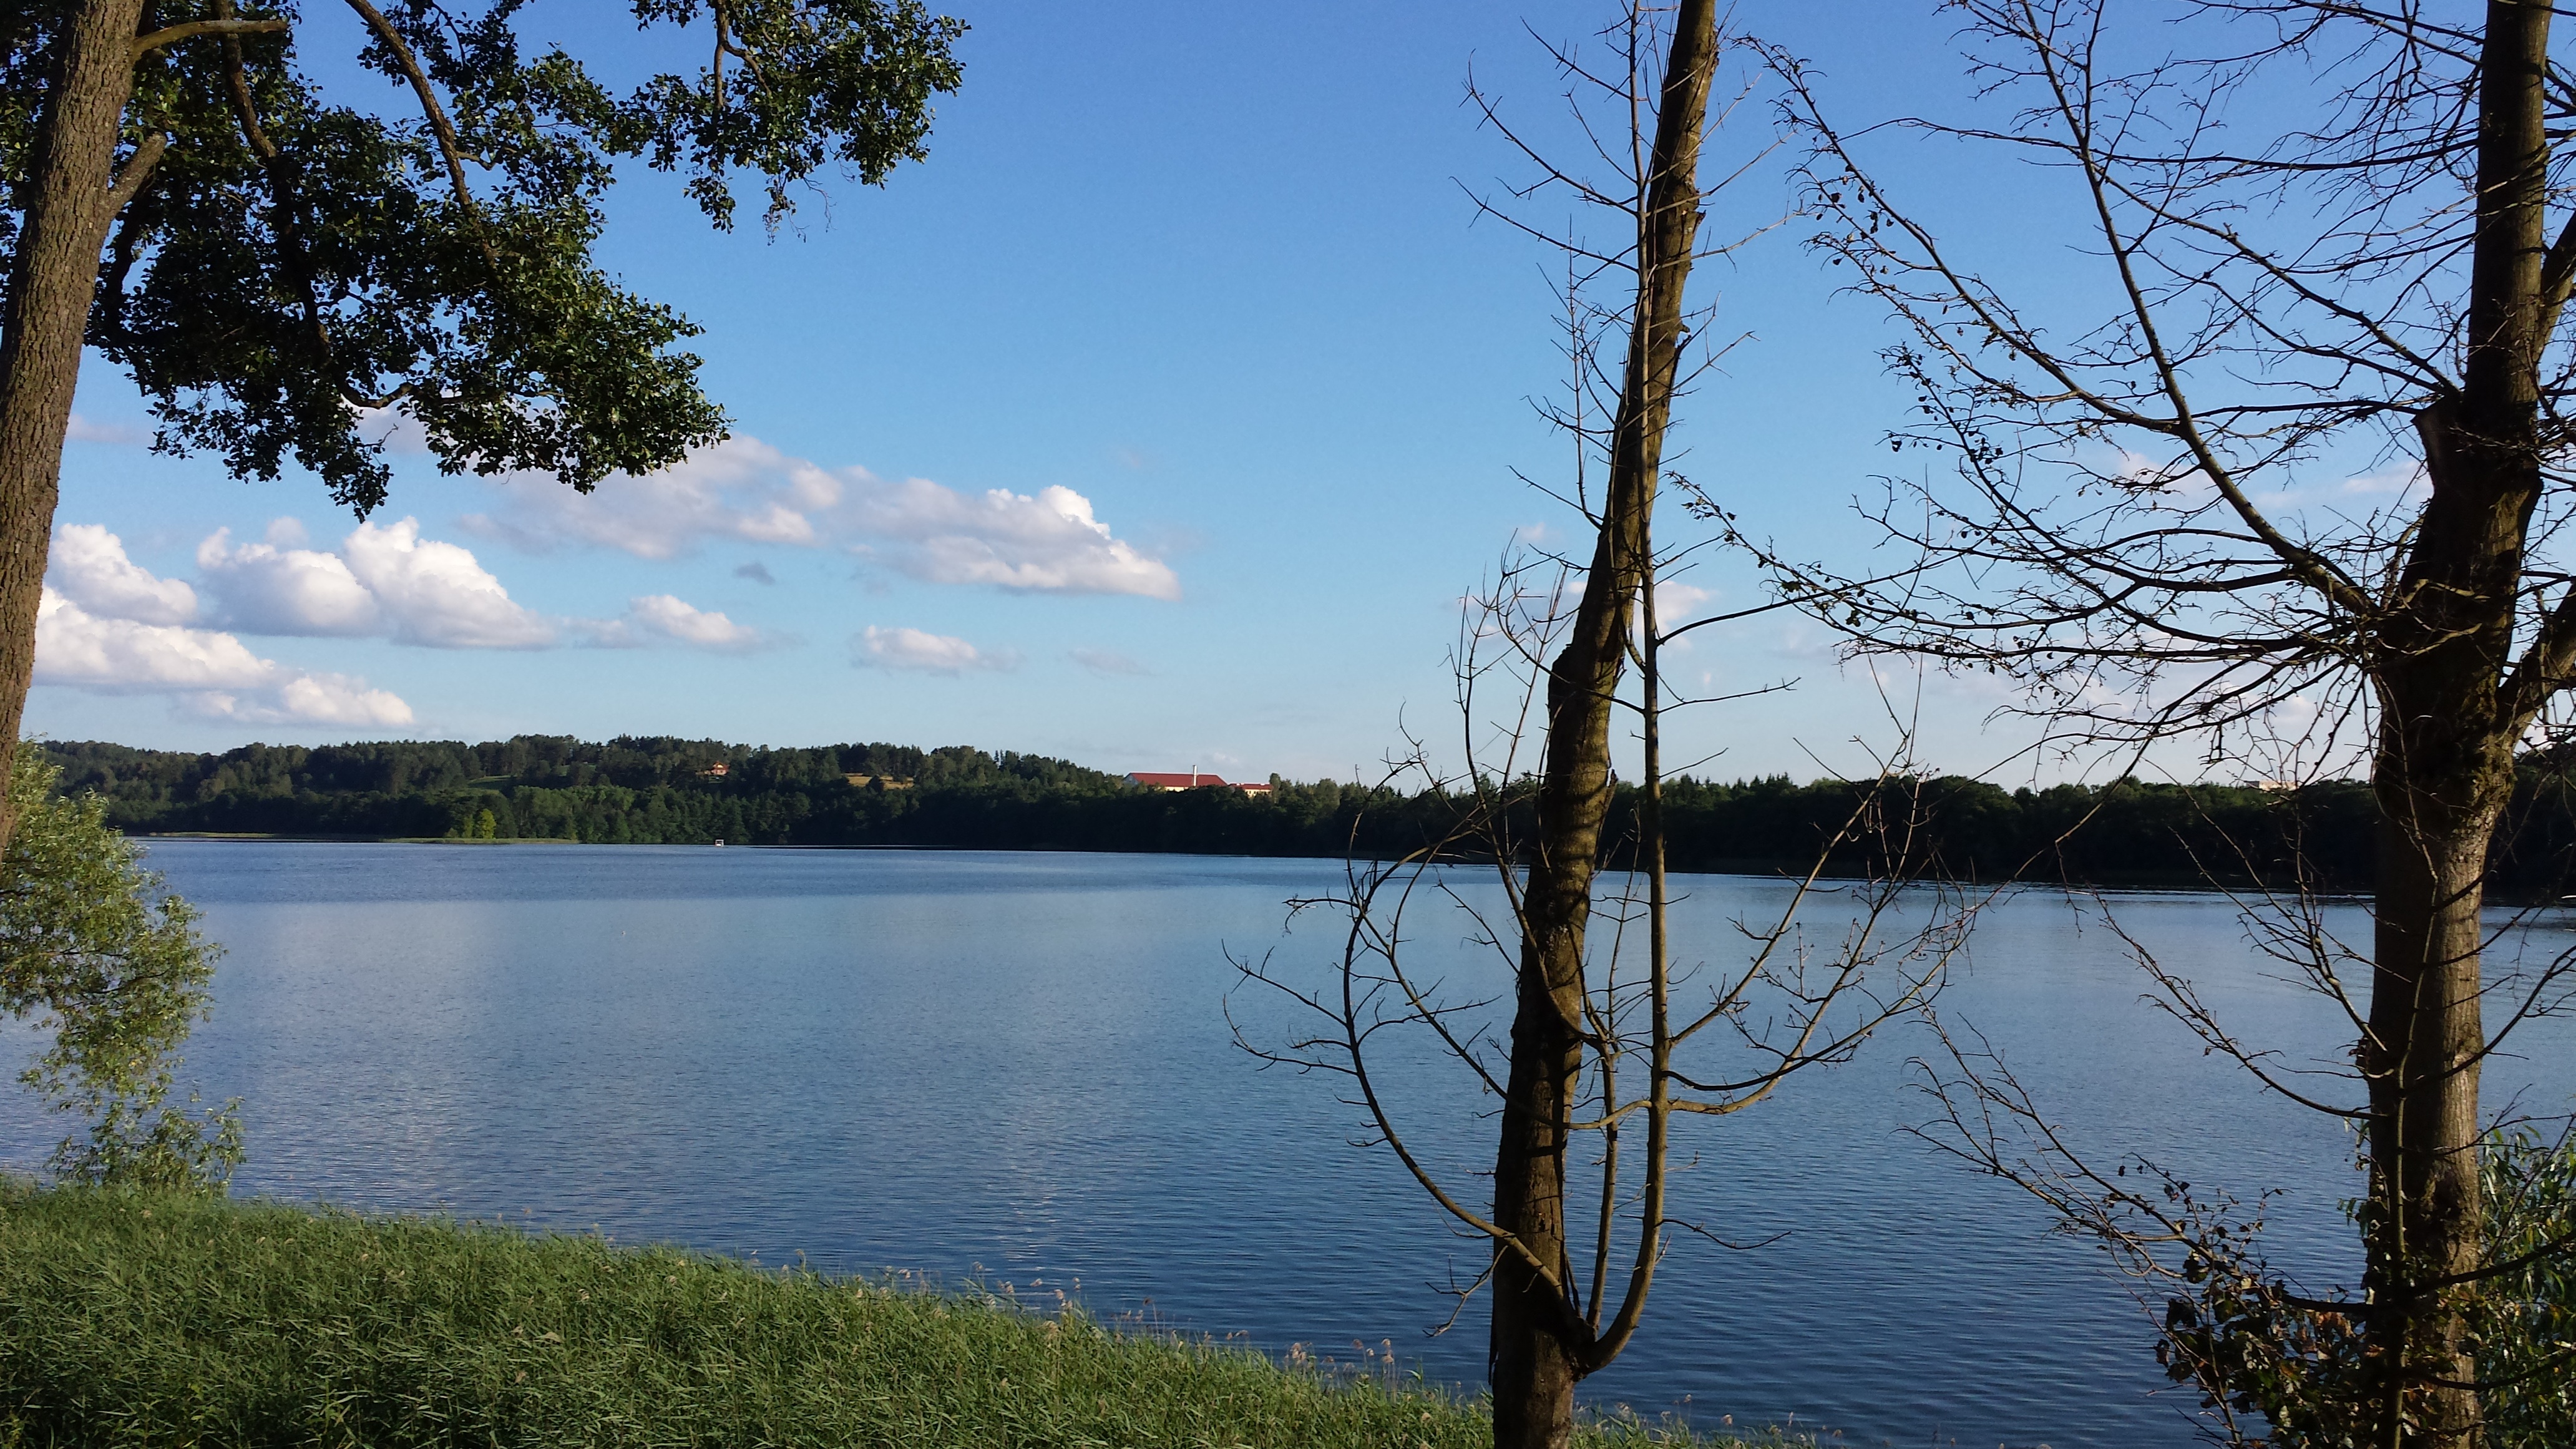
landscape, tree, water, nature, lake, river, pond, reflection, reservoir, body of water, poland, masuria, ostreu en, woody plant